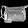
Label: Bag